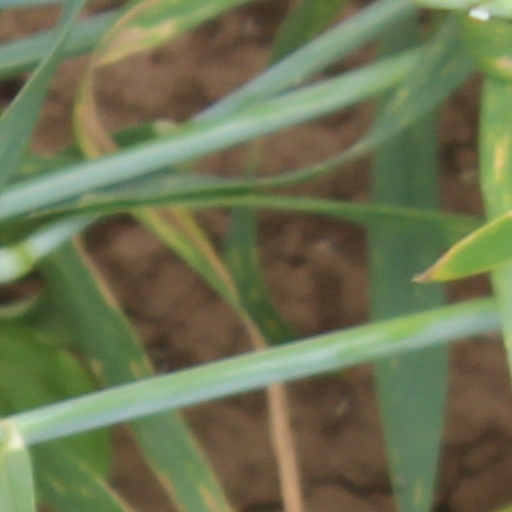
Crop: wheat